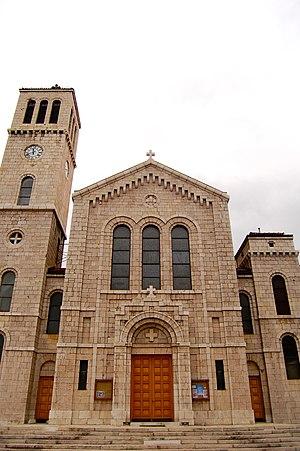
L'église Saint-Joseph est située en Bosnie-Herzégovine, sur le territoire de la Ville de Sarejevo. Elle a été construite vers 1940 et est inscrite sur la liste des monuments nationaux de Bosnie-Herzégovine.
Cet article recense les monuments nationaux situés sur le territoire de la Ville de Sarajevo en Bosnie-Herzégovine et dans la République serbe de Bosnie. La liste établie par la Commission pour la protection des monuments nationaux compte 109 monuments nationaux inscrits sur la liste principale et 20 monuments inscrits sur une liste provisoire.
Karel Pařík était un architecte d'origine tchèque. Il a passé la plus grande partie de sa vie à Sarajevo, où il a dessiné plus de 70 bâtiments.